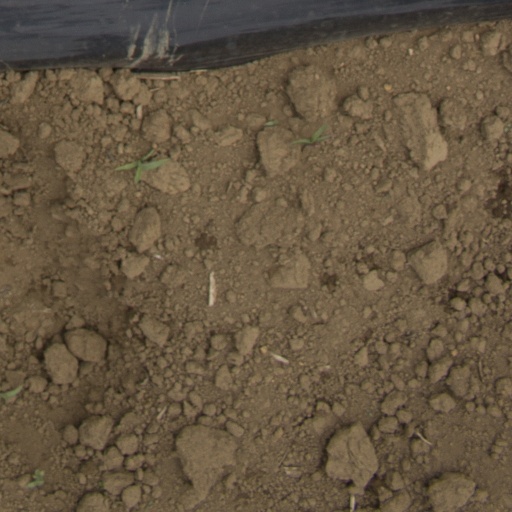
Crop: Jerusalem artichoke